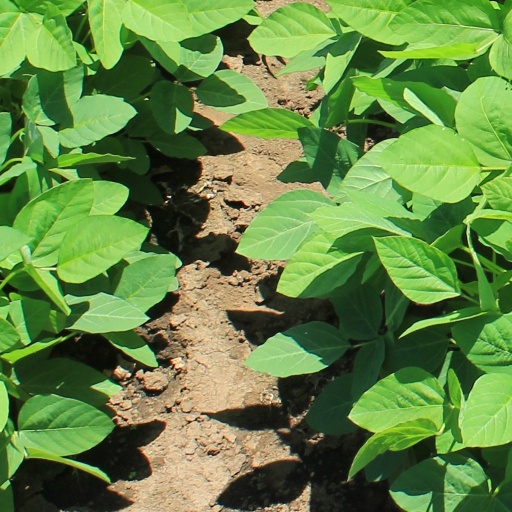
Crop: soybean